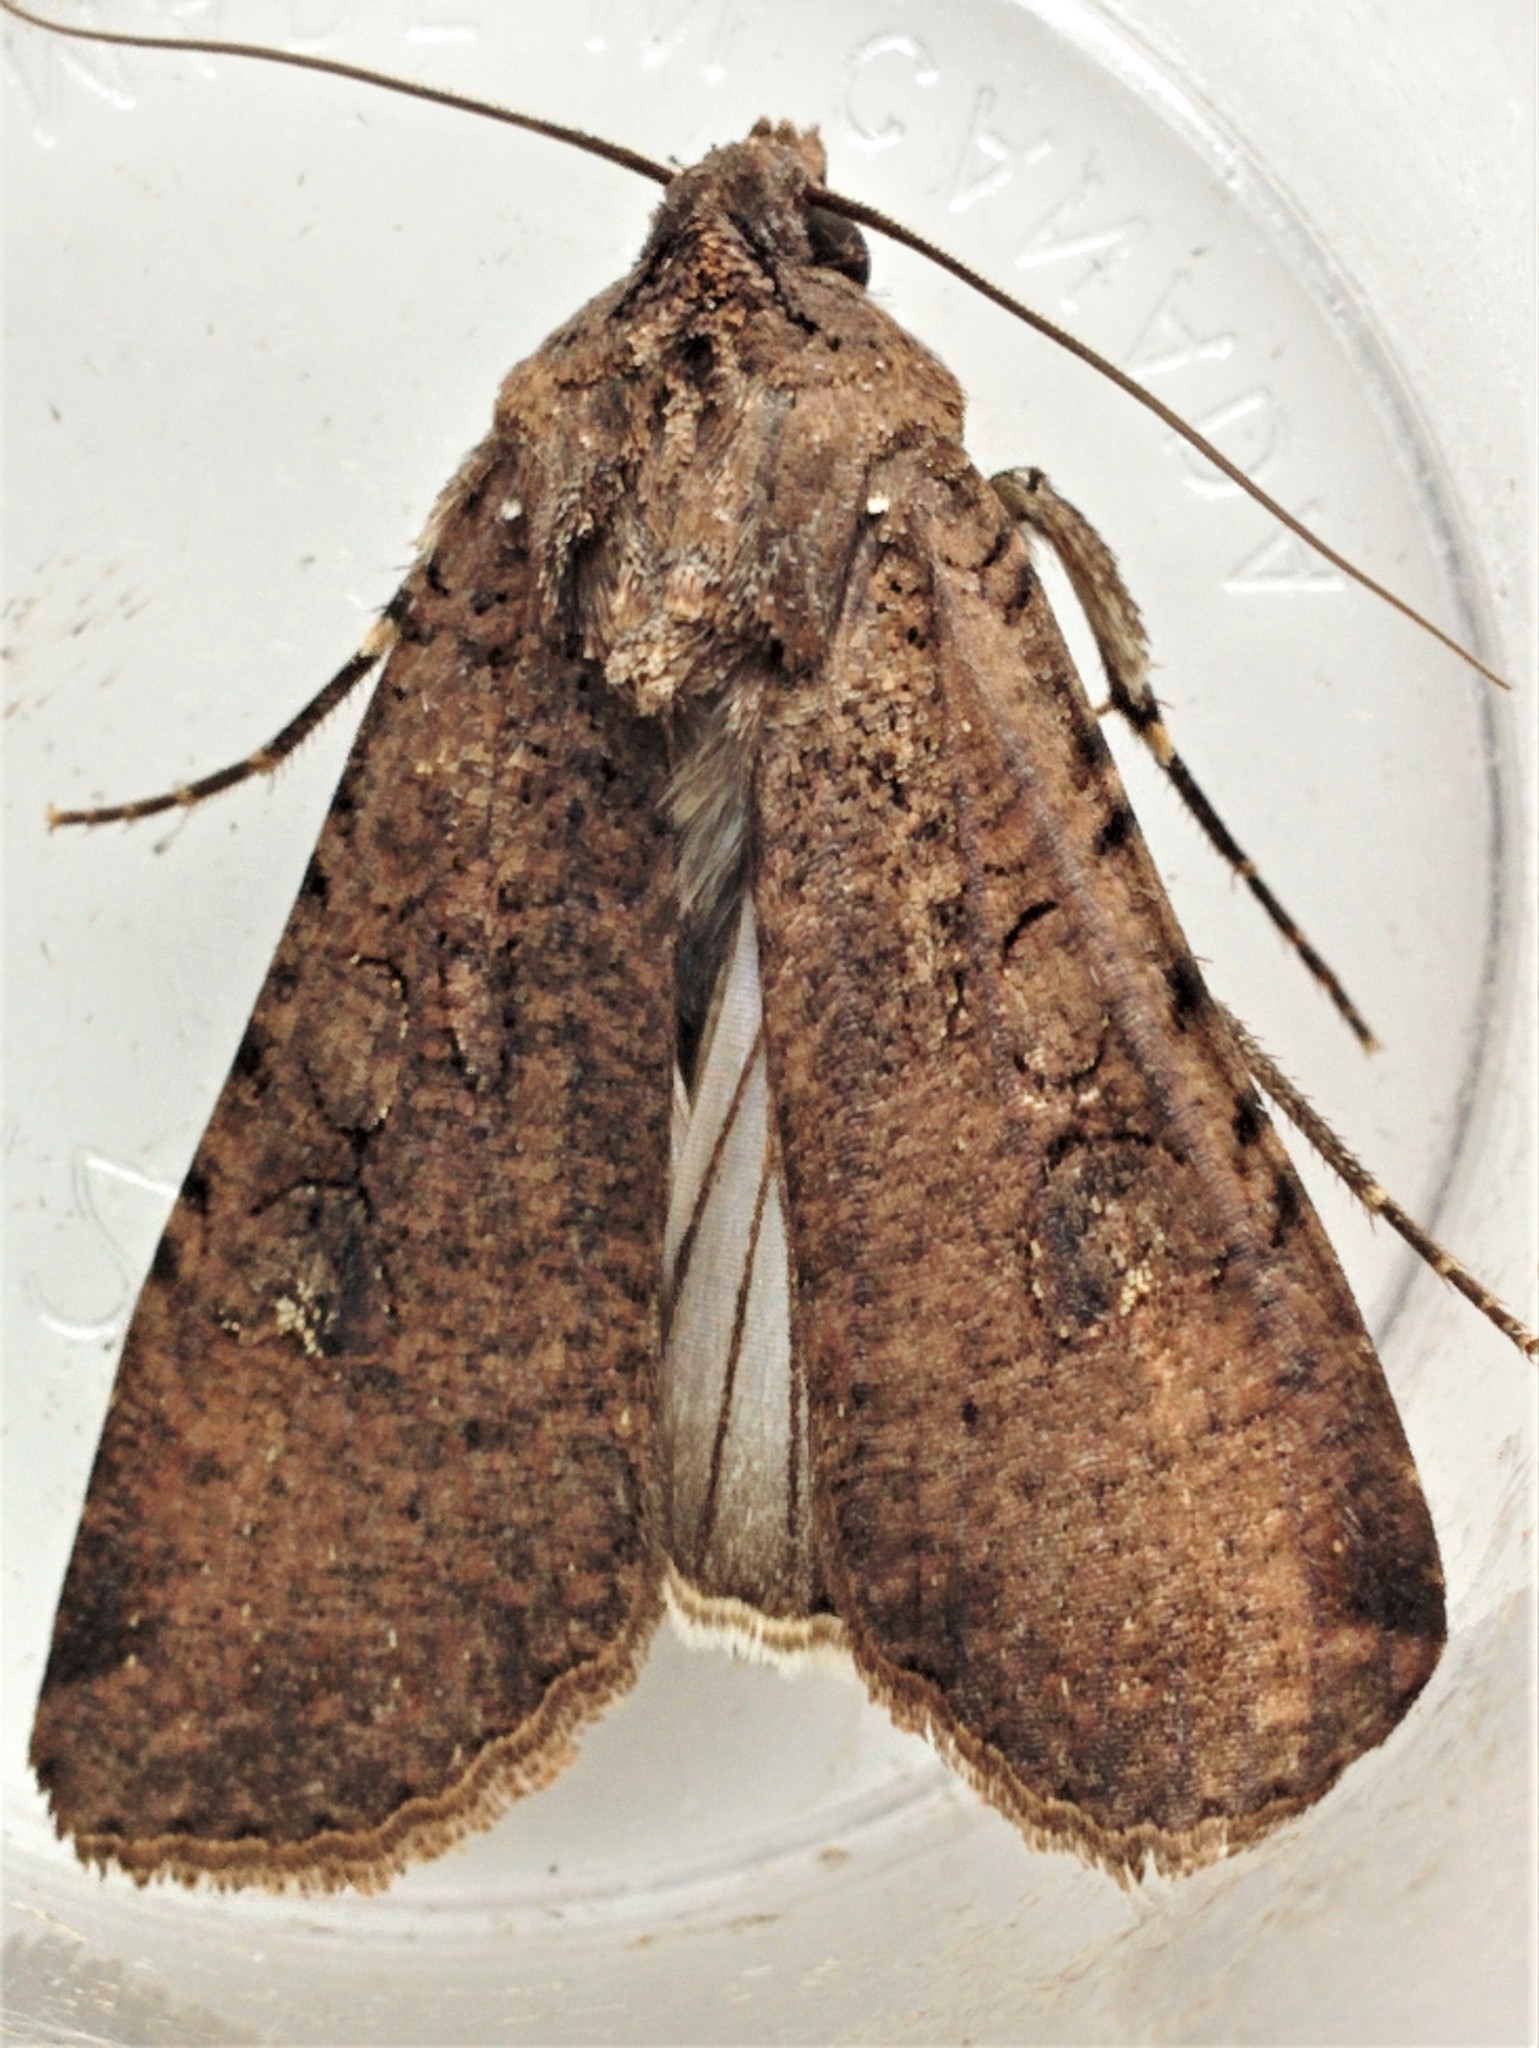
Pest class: cutworms